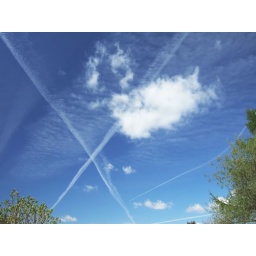
Airplane contrails making a cross pattern in a deep blue sky